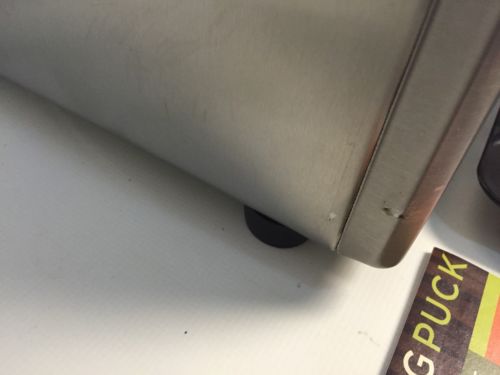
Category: toaster